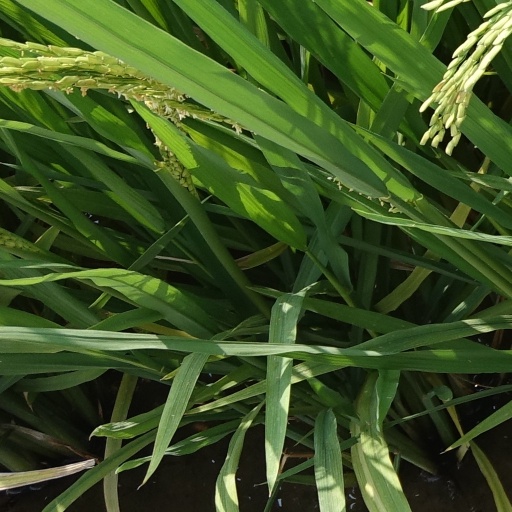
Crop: rice